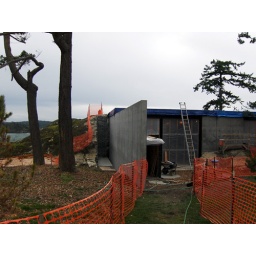
Entry through the blasted rock on the left - finished concrete wall center - puget sound in the distance.